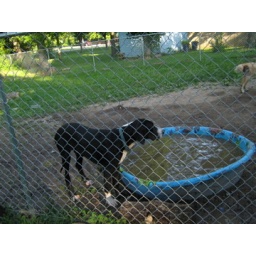
Ranger watches over the puppy pool. The water was clear when they started swimming.